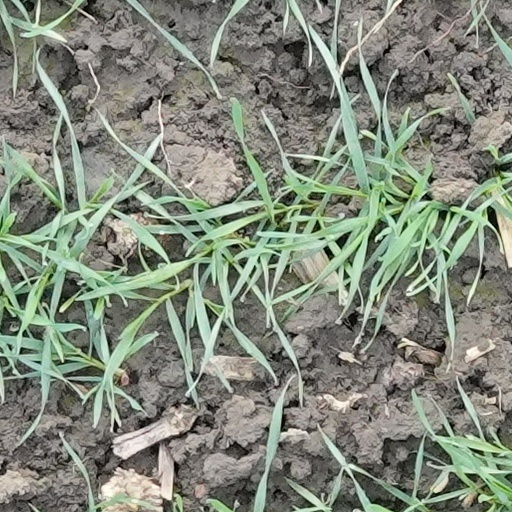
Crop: wheat